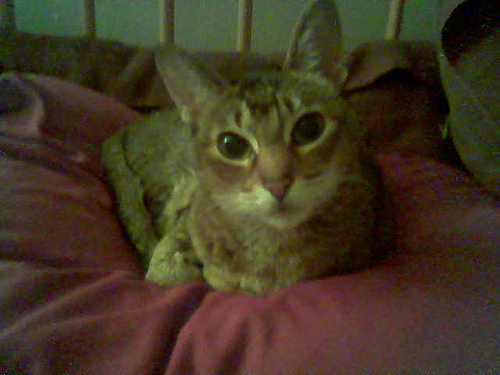
Animal: cat
Breed: abyssinian